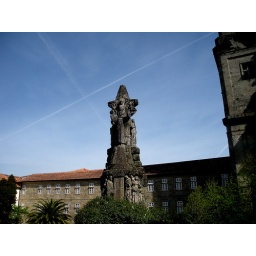
Cathedral cross in the sky